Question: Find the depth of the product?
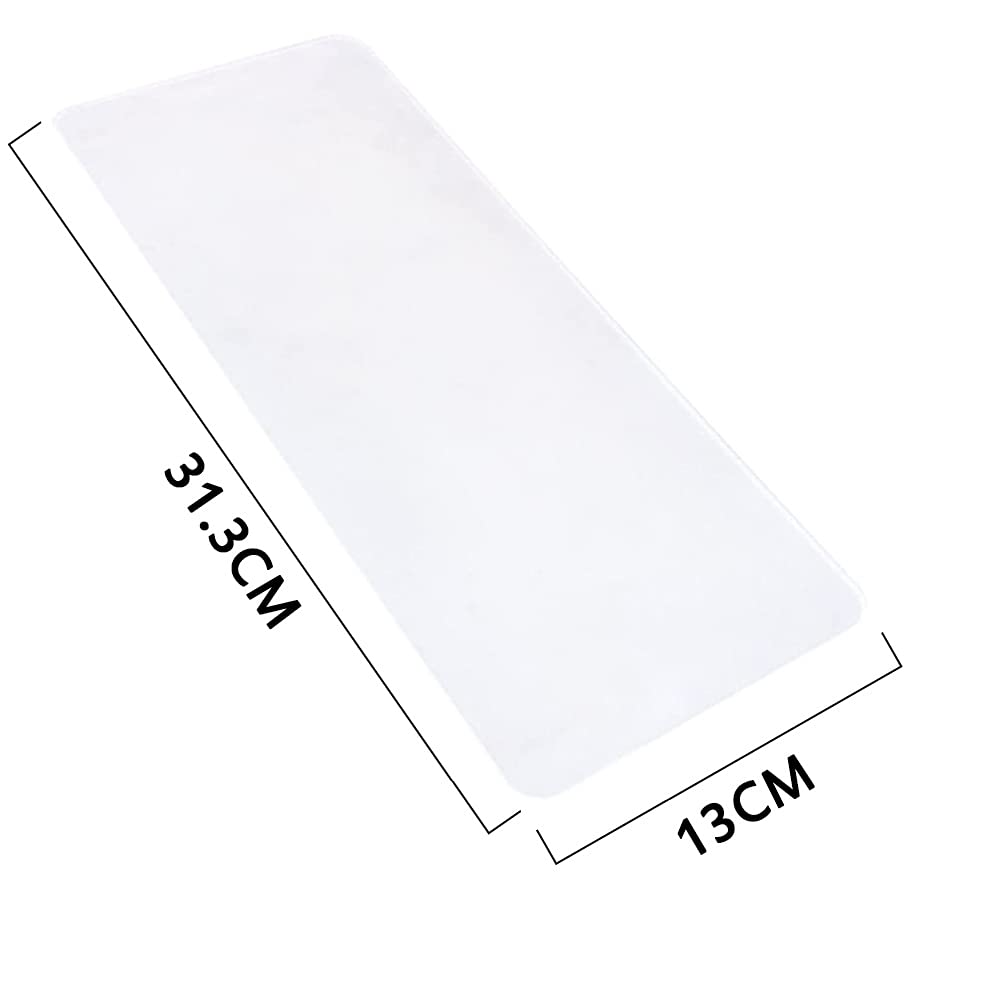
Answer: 13.0 centimetre